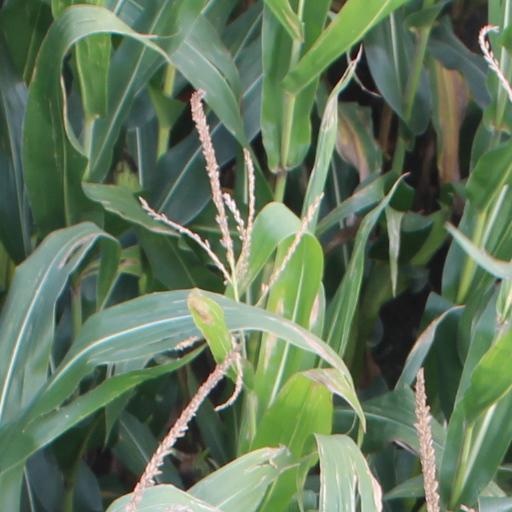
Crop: maize; corn